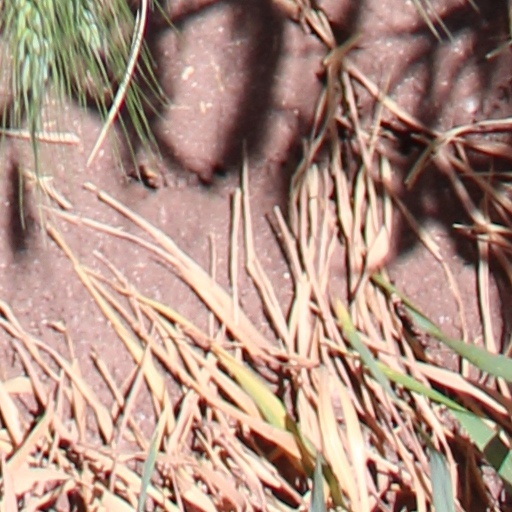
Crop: wheat